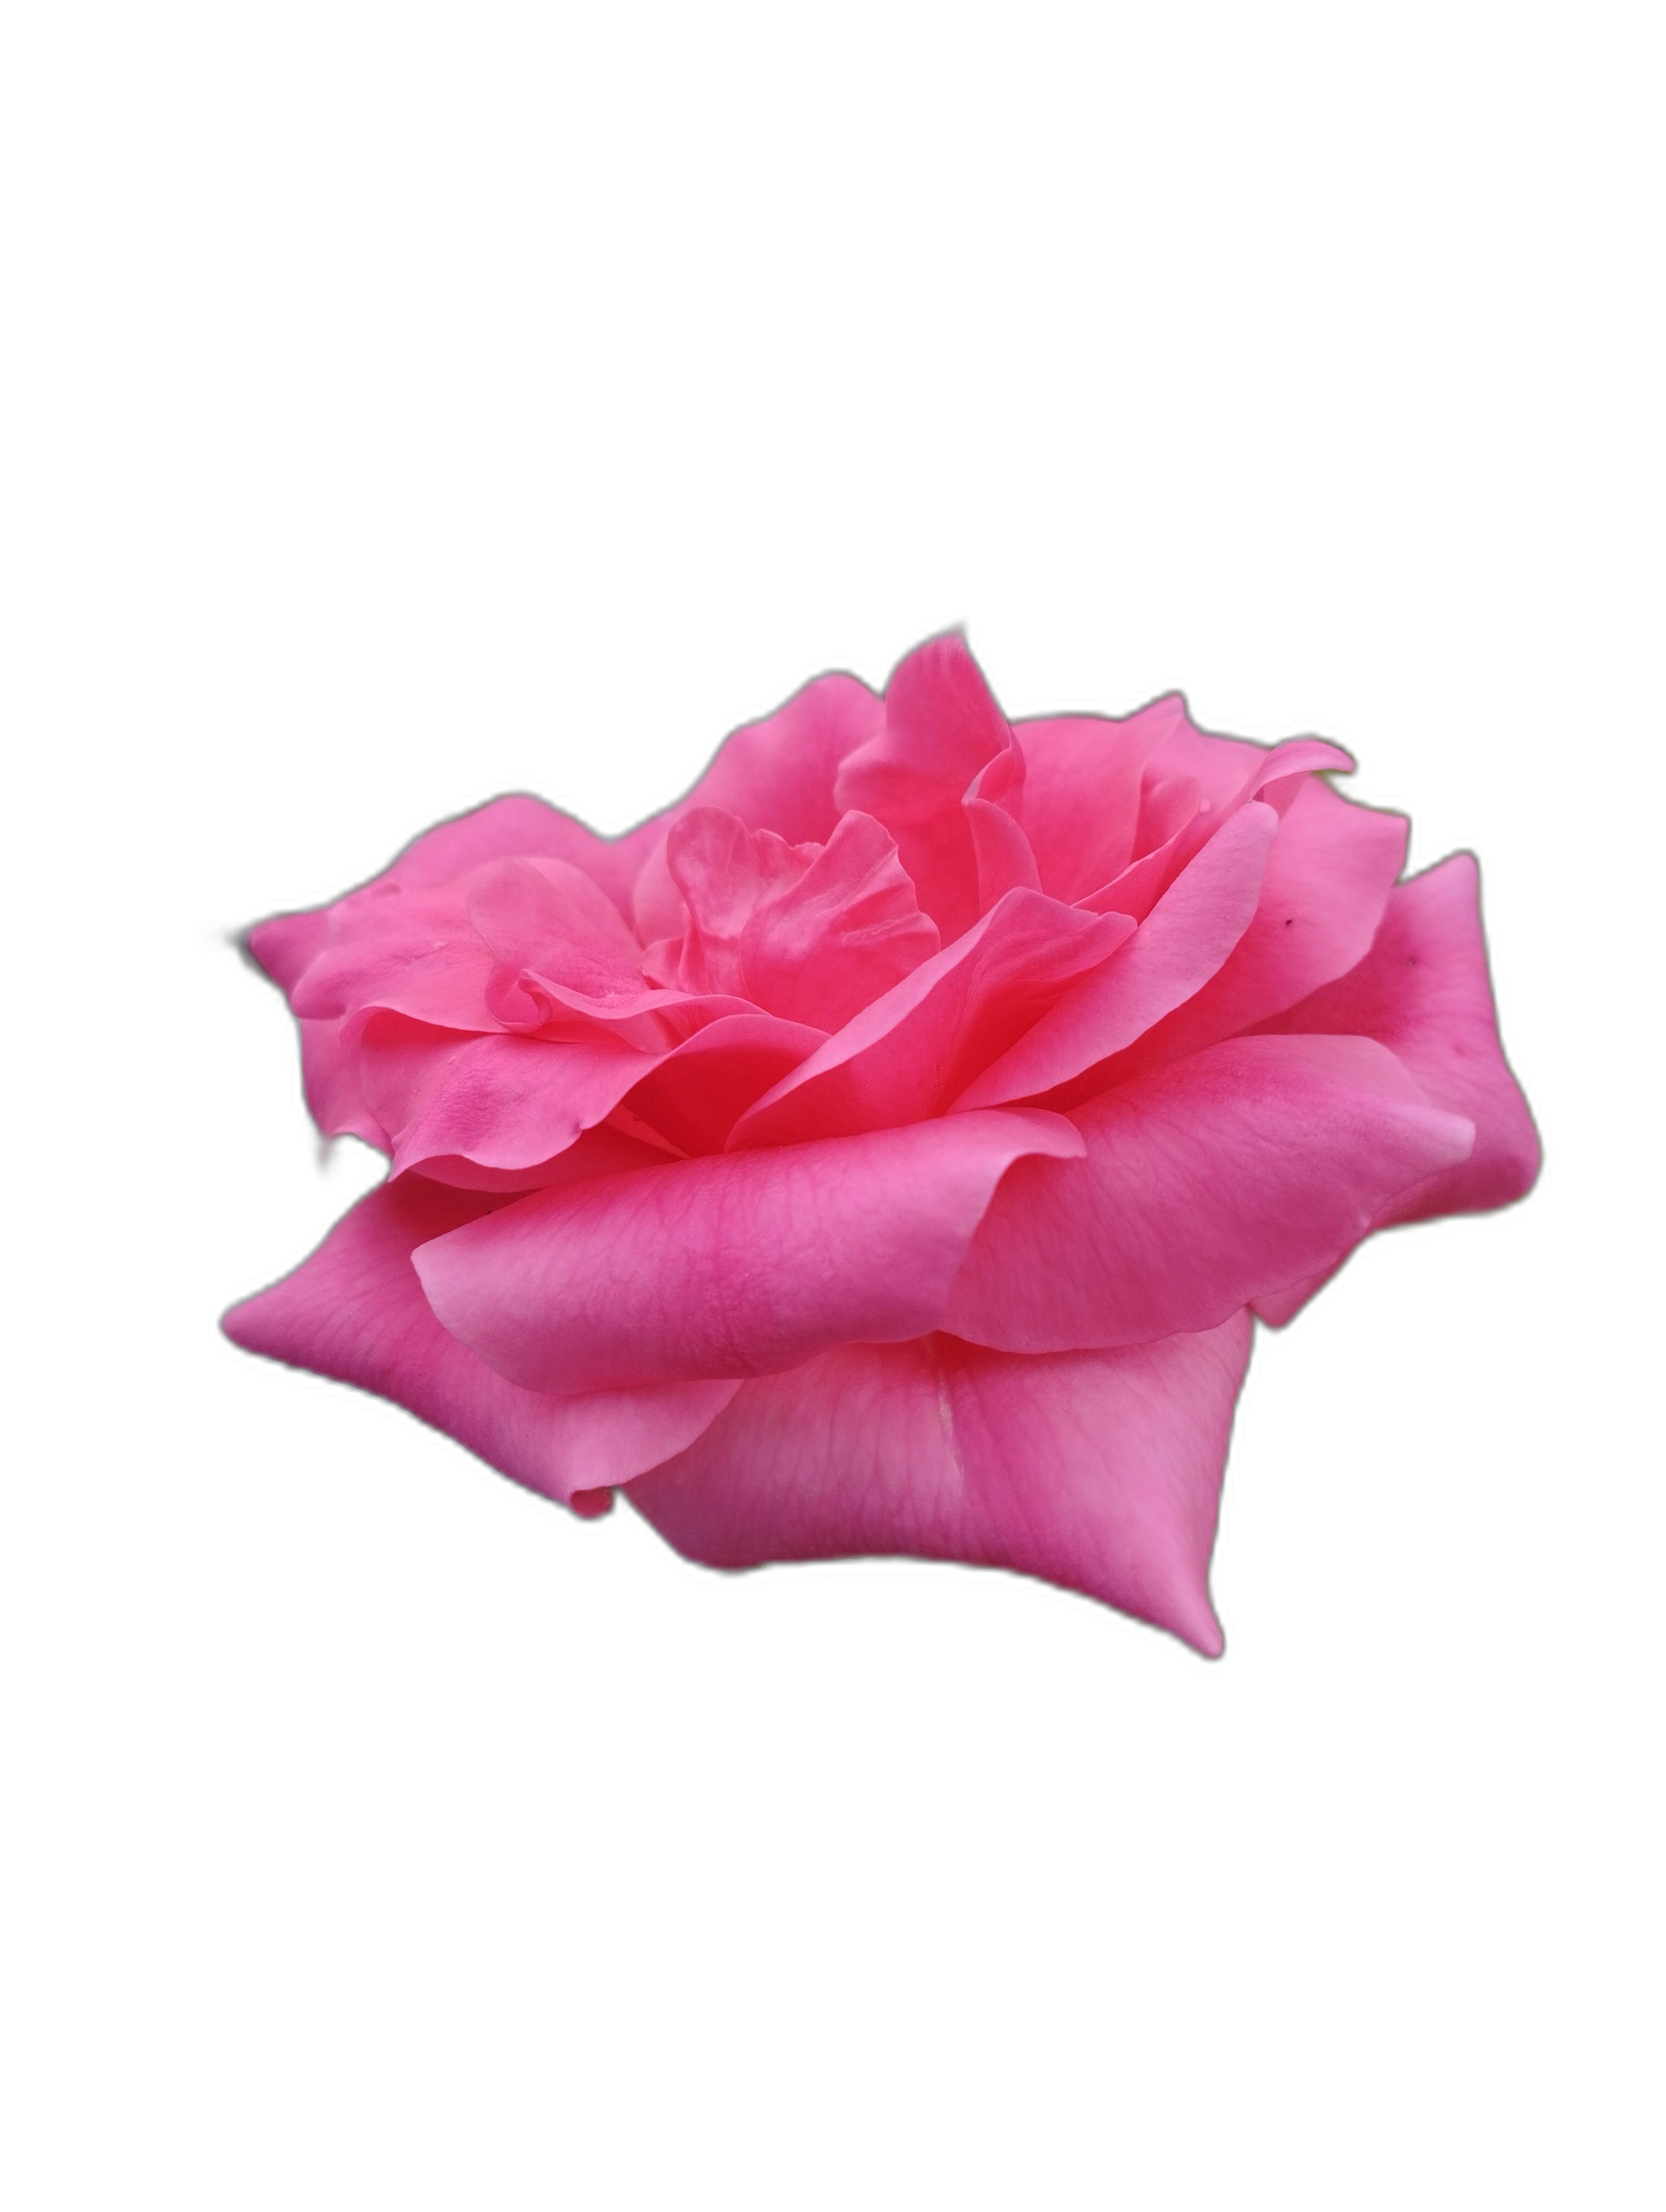
Label: Rose